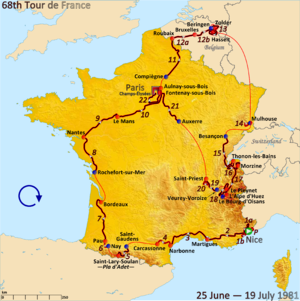
Tour de France 1981
Tour de France 1981 var den 68. udgave af Tour de France og fandt sted fra 25. juni til 19. juli 1981. Løbet bestod af 24 etaper på i alt 3.753 kilometer kørt med en gennemsnitsfart på 38,96 km/t.